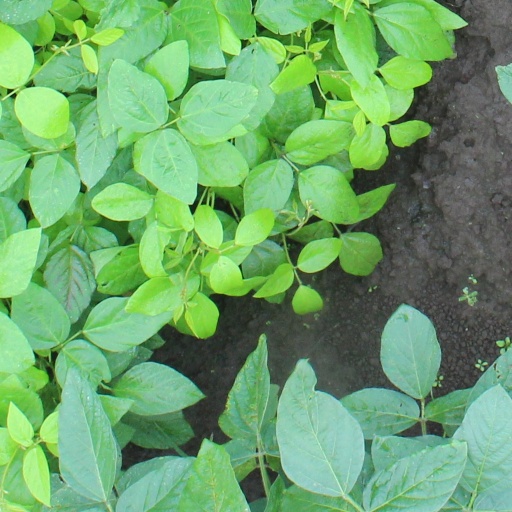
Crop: soybean